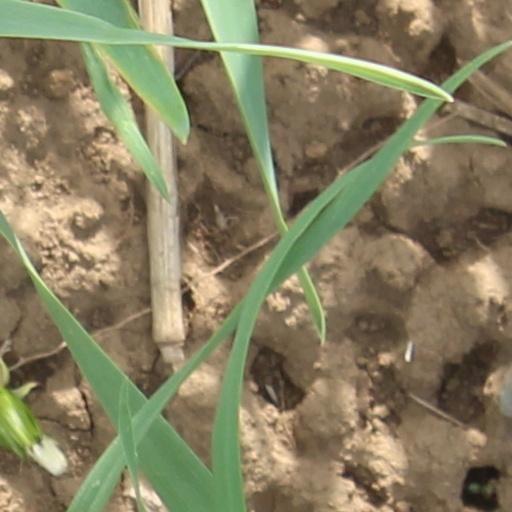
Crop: wheat